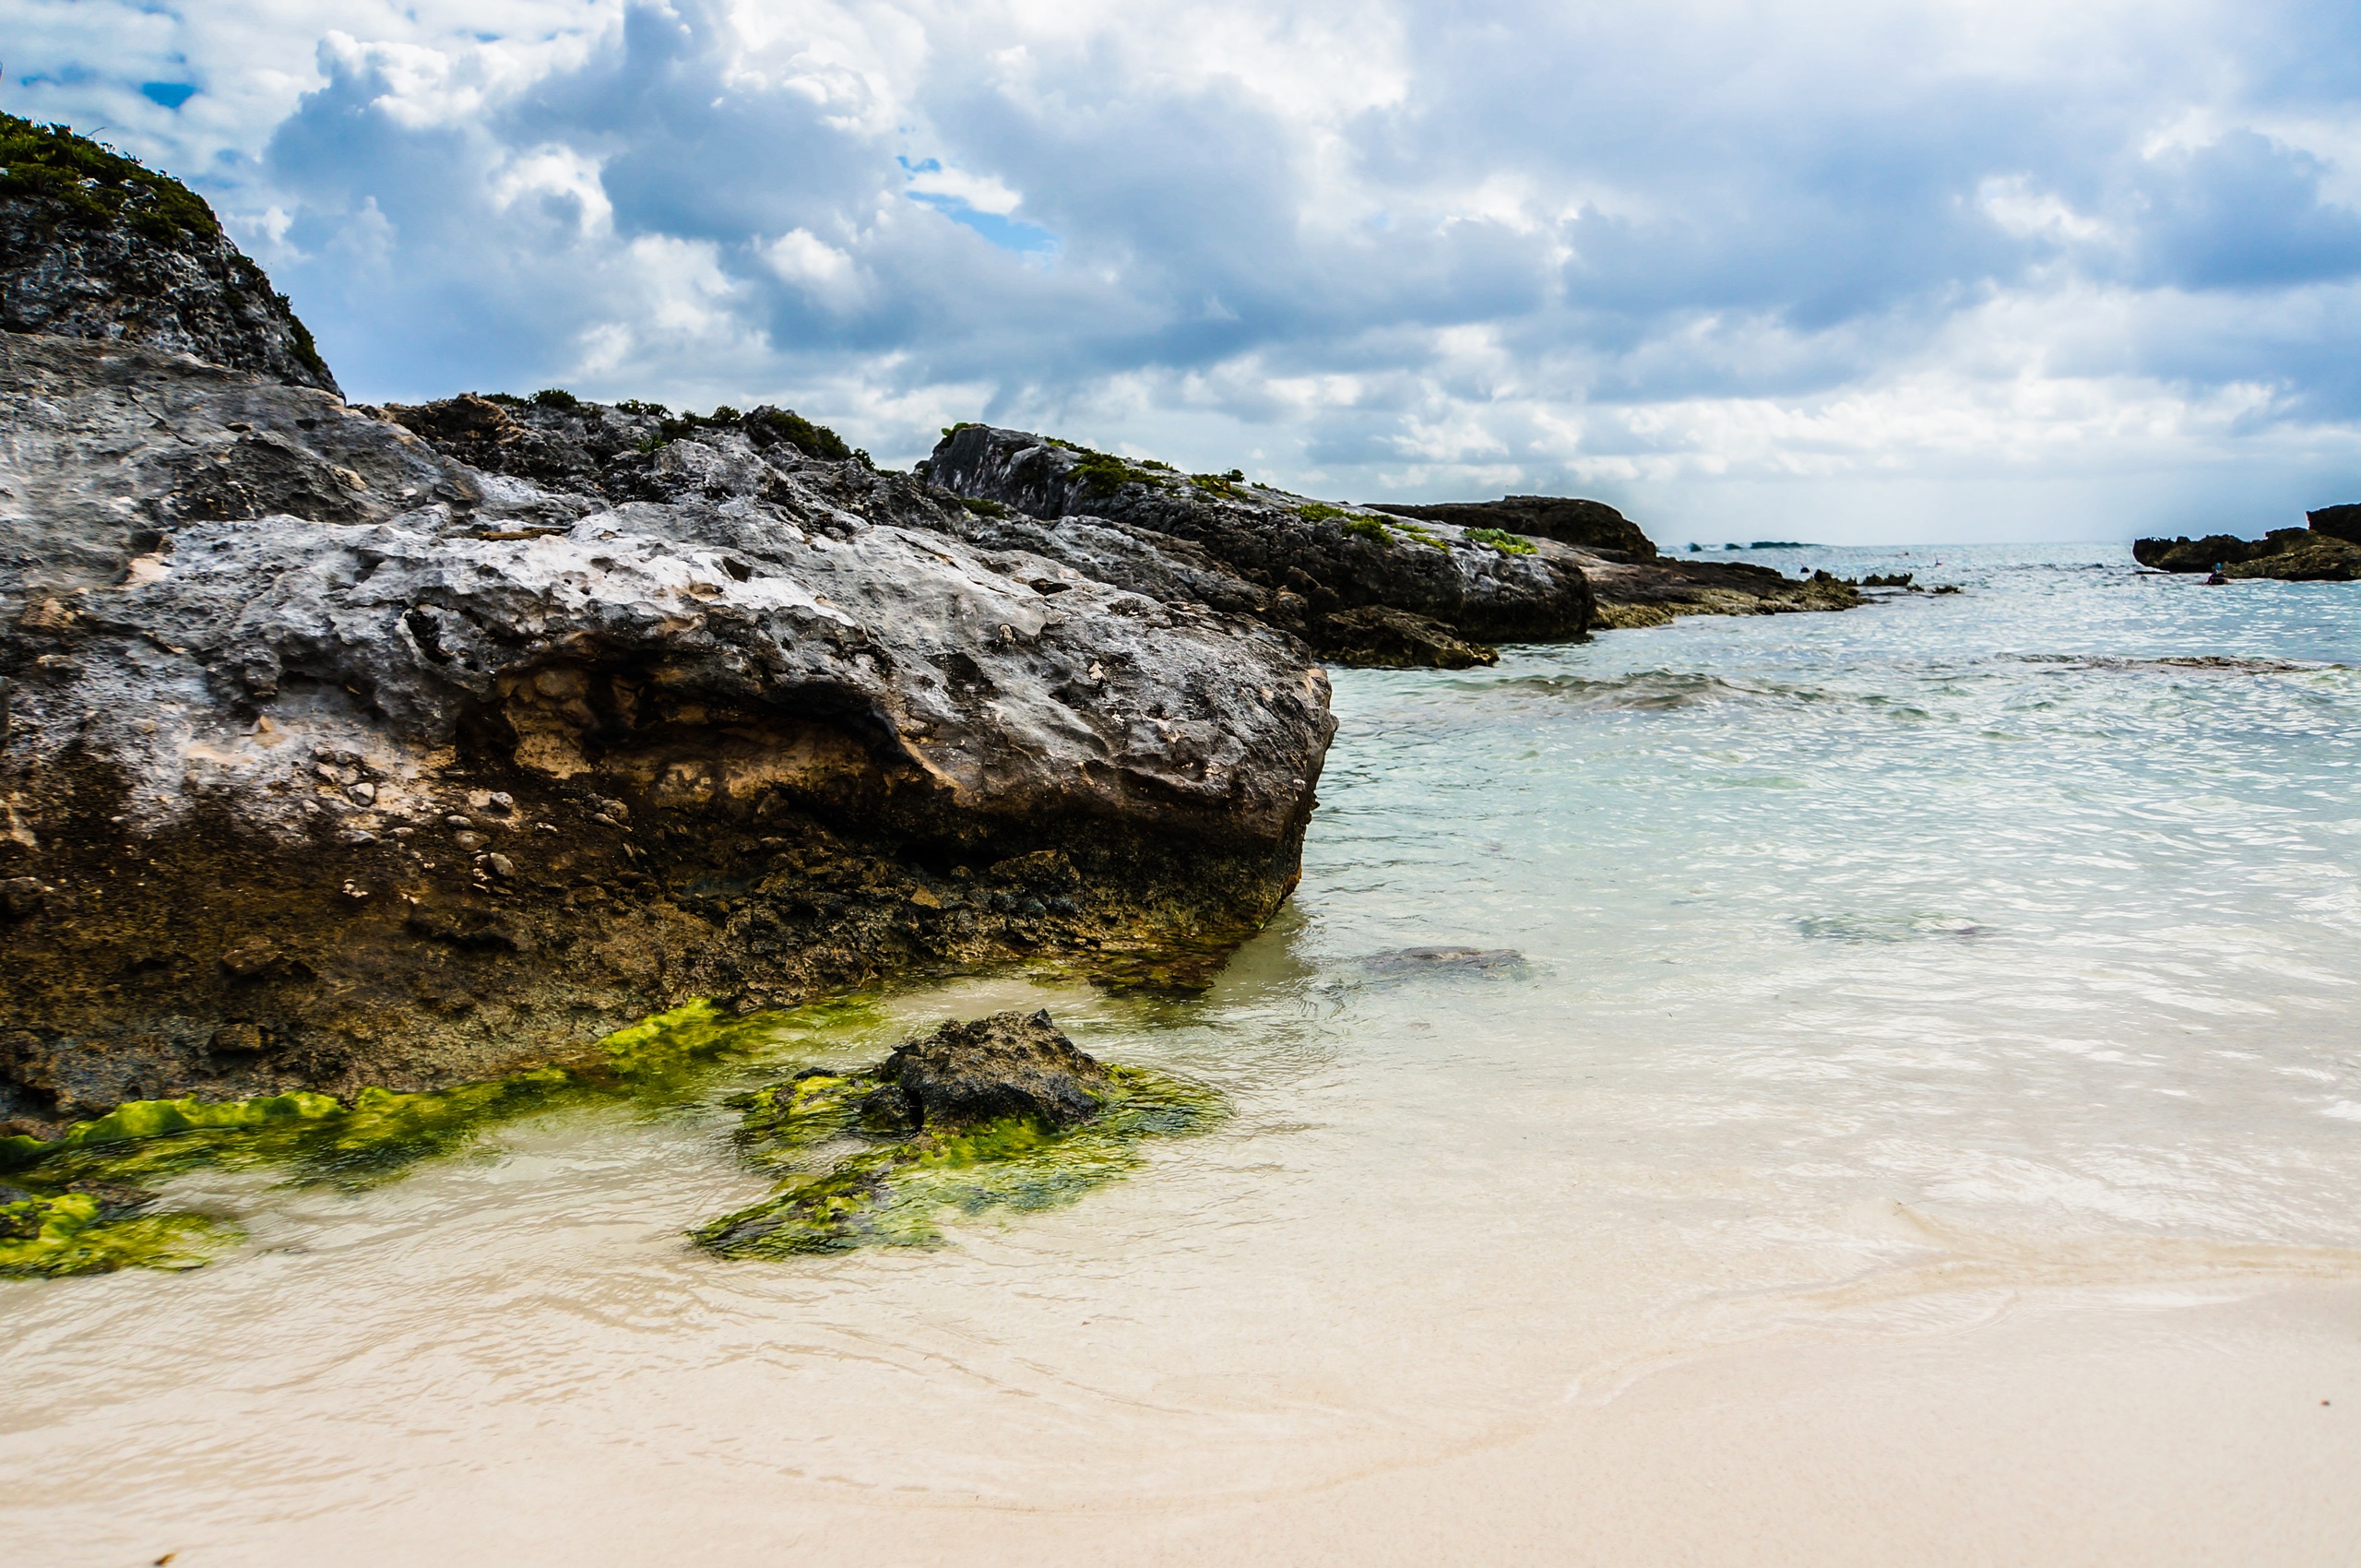
beach, landscape, sea, coast, water, nature, sand, rock, ocean, cloud, shore, wave, cliff, cove, bay, terrain, material, body of water, cape, landform, geographical feature, wind wave